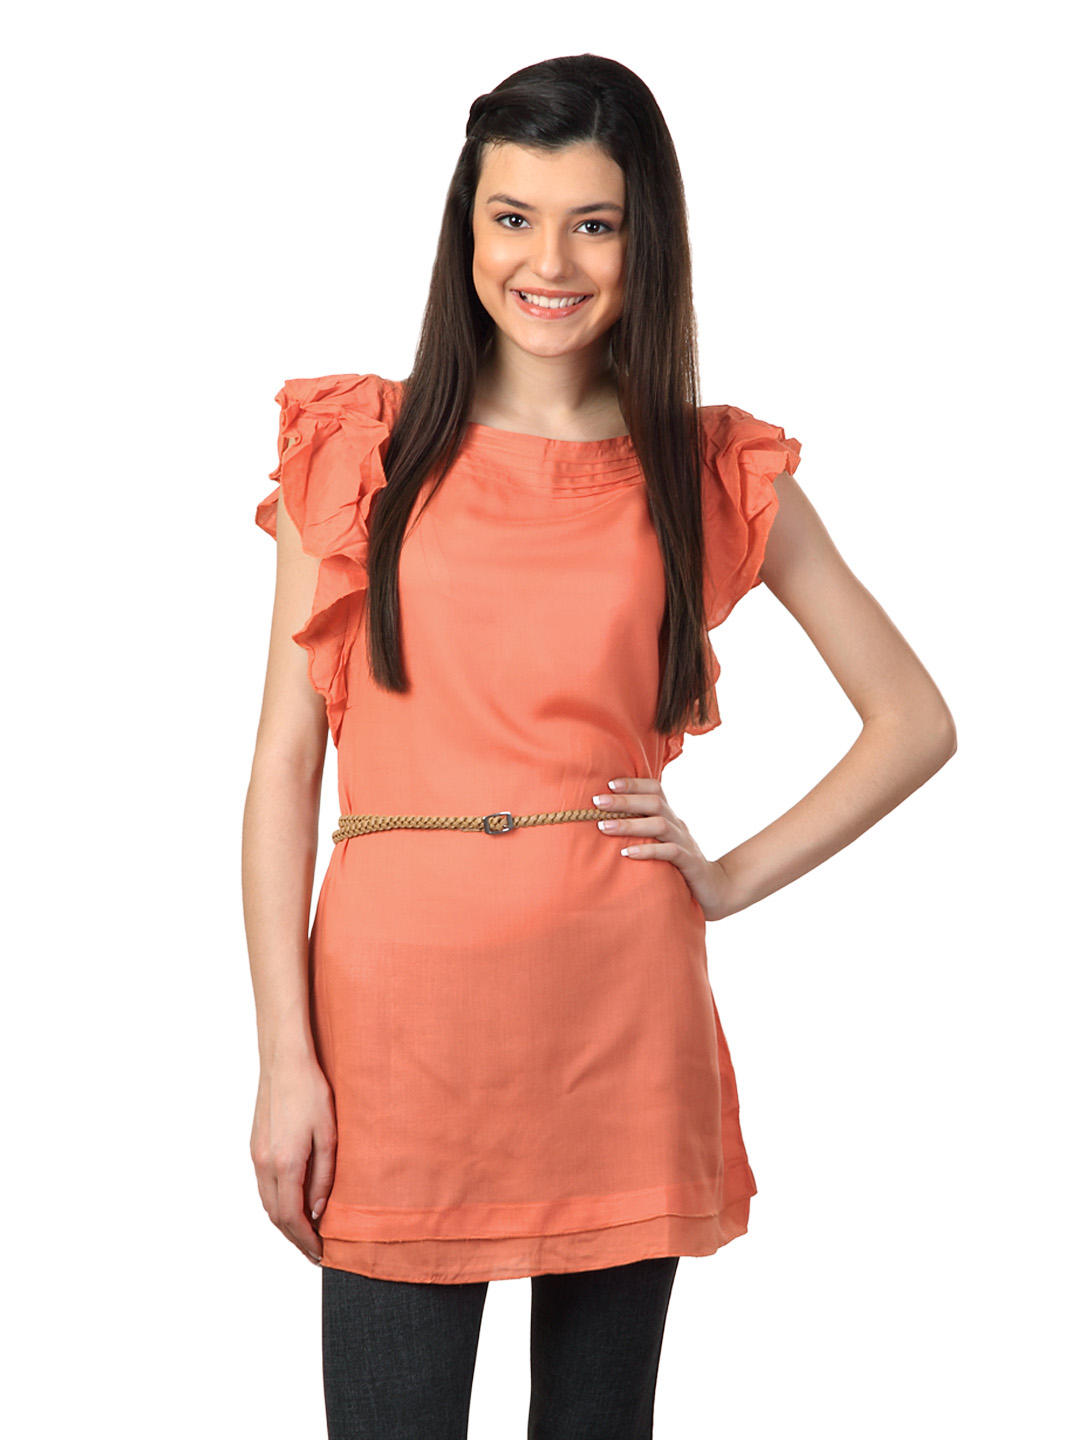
Sepia Women Orange Top
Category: Apparel / Topwear / Tops
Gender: Women
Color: Orange
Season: Summer 2012
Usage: Casual